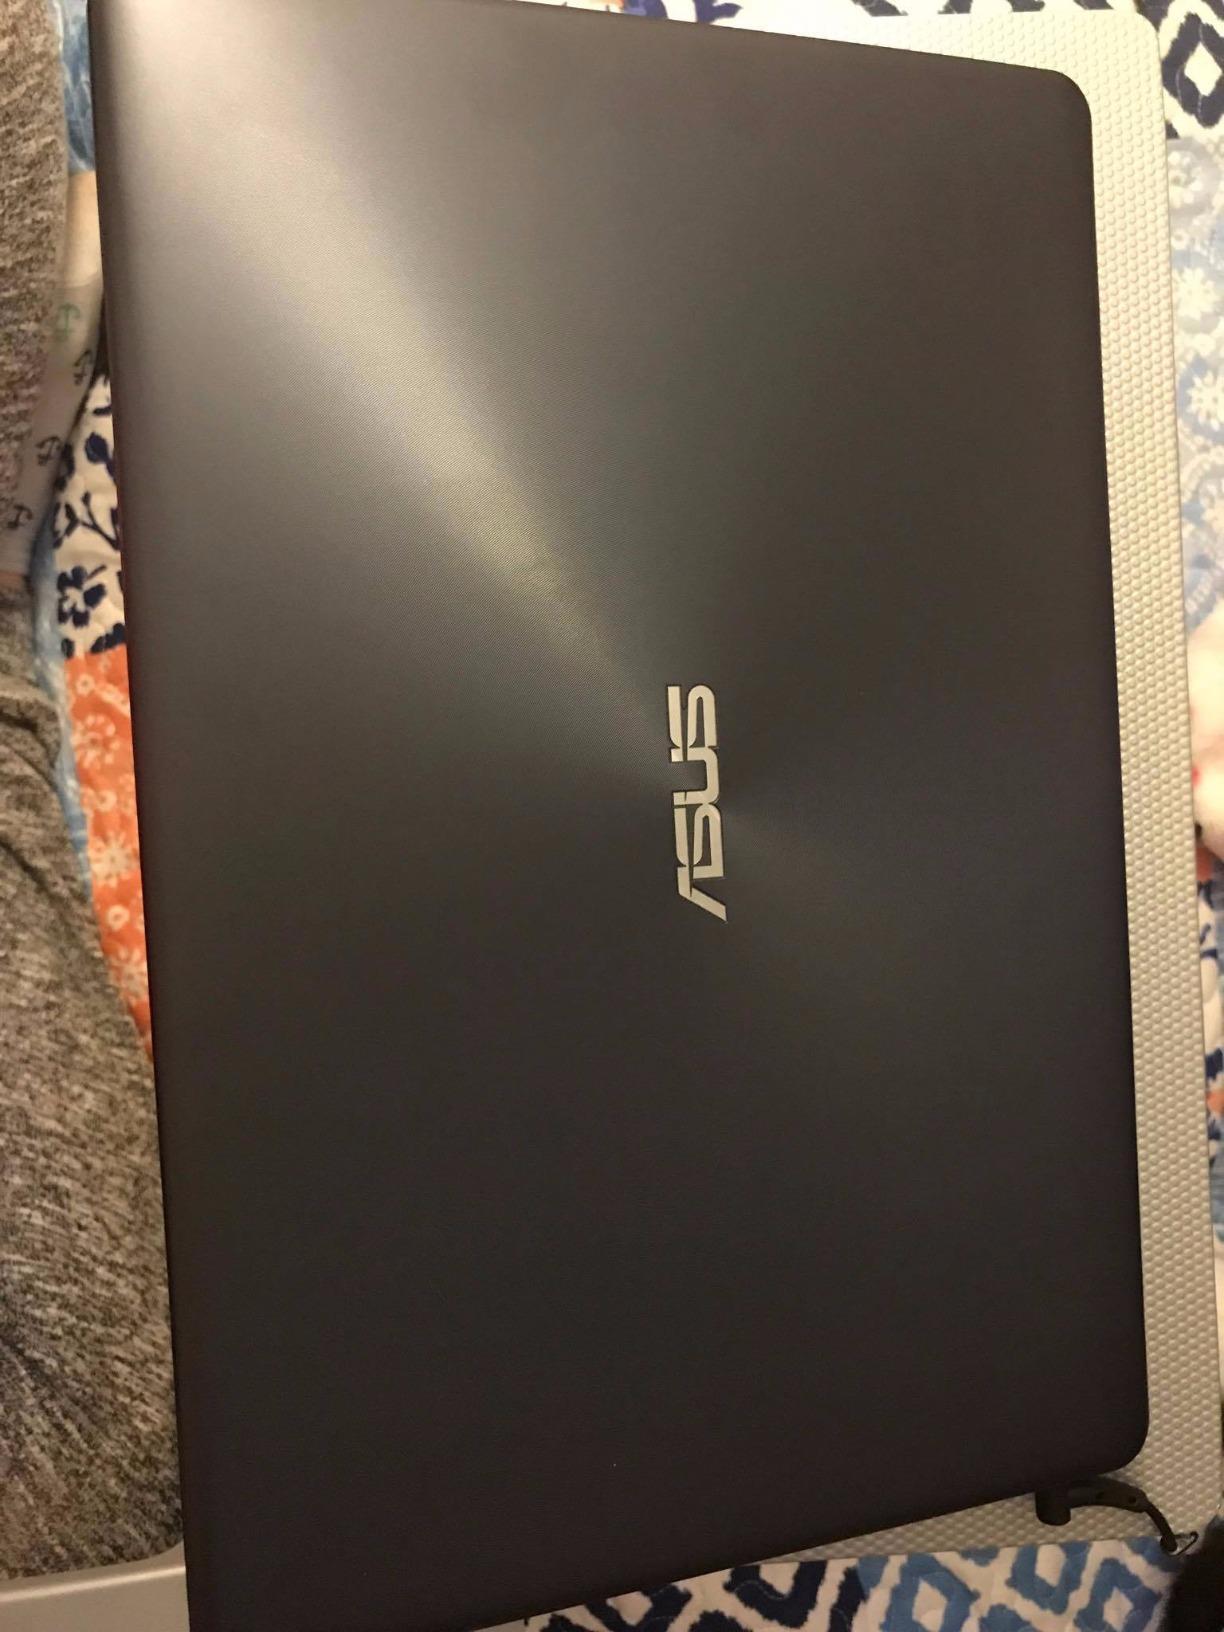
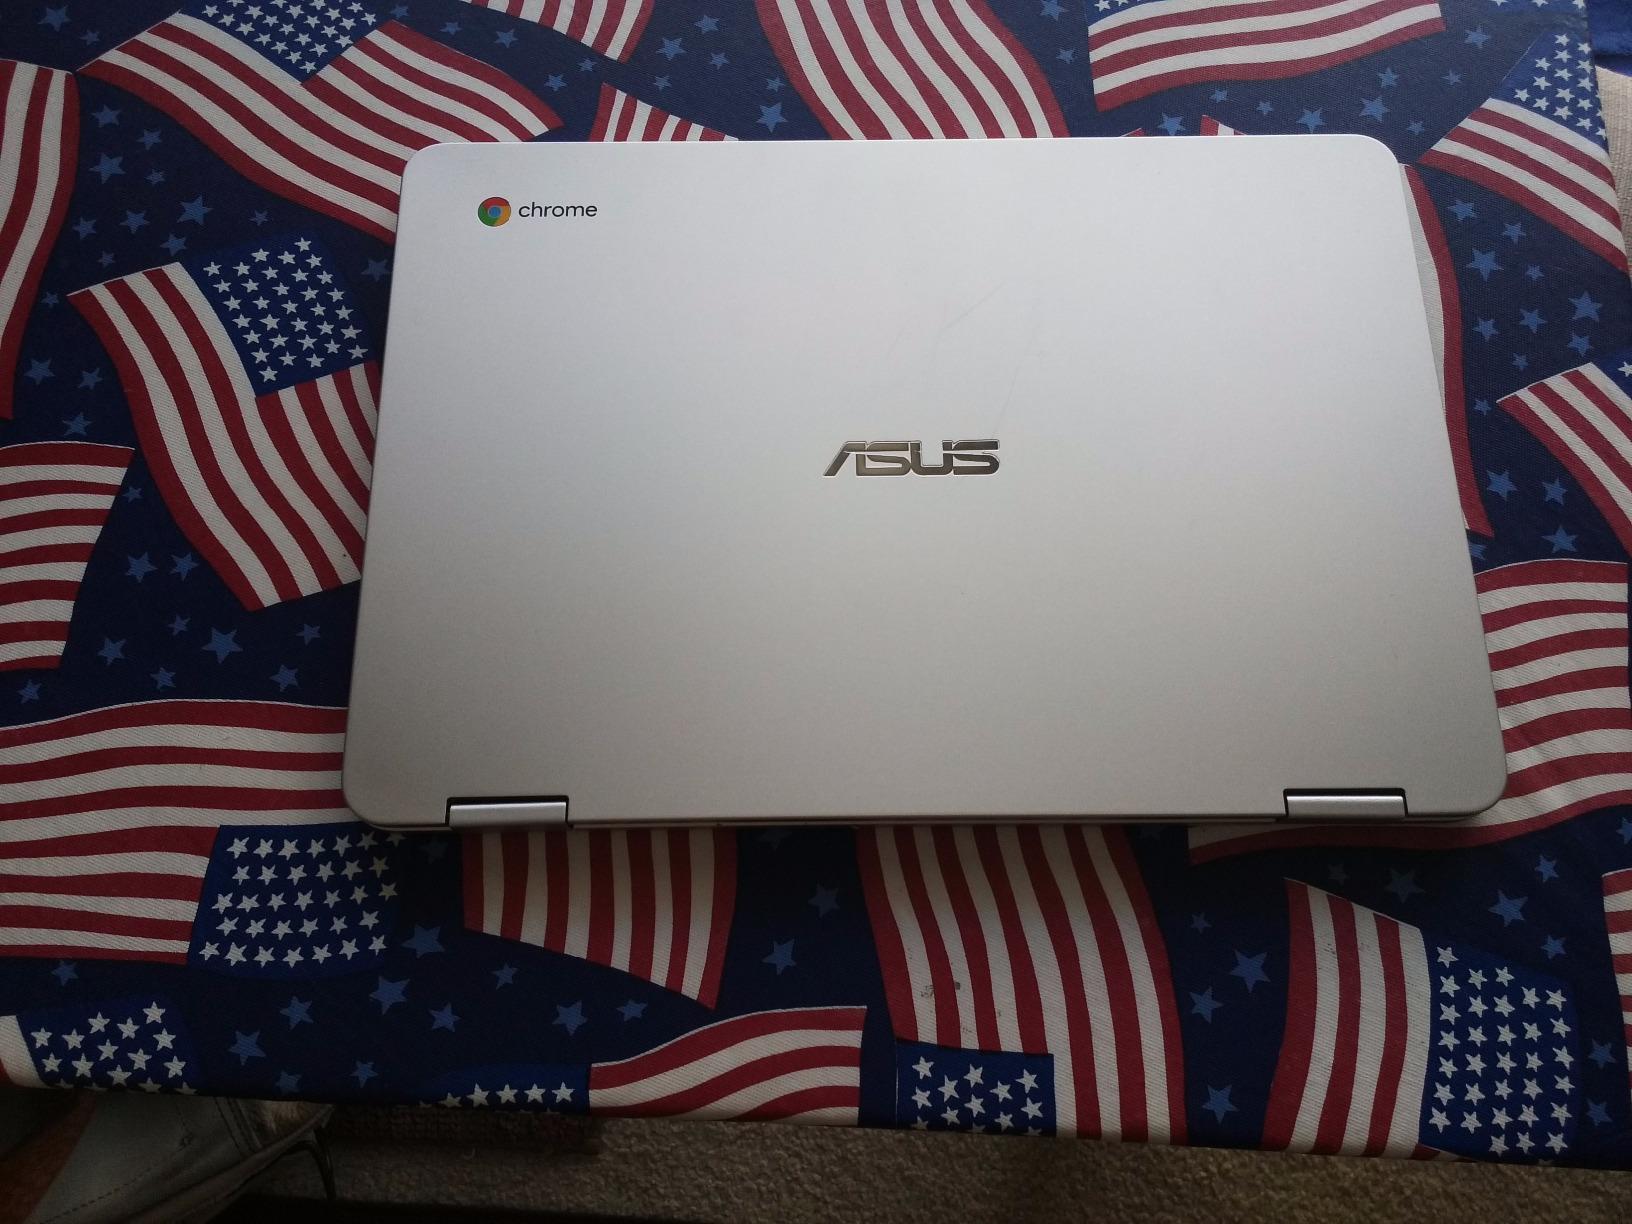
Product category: laptop
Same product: no